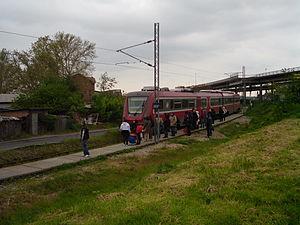
La gare de Pančevački most est une gare située à Belgrade, la capitale de la Serbie, dans la municipalité urbaine de Palilula. Elle est située au niveau du pont de Pančevo, sur la rive droite du Danube, juste après la gare de Vukov spomenik.